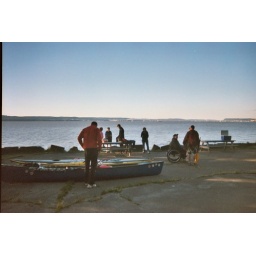
Dan checks out his canoe. Helene is standing behind the picnic table in the background.